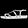
Label: Sandal